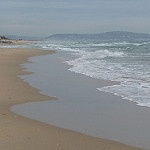
Label: sea